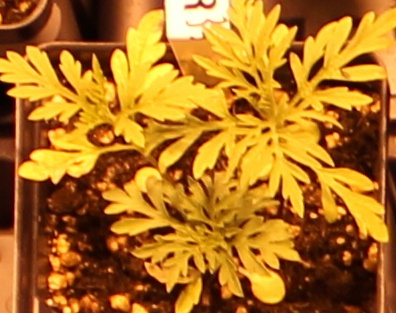
Label: Ragweed